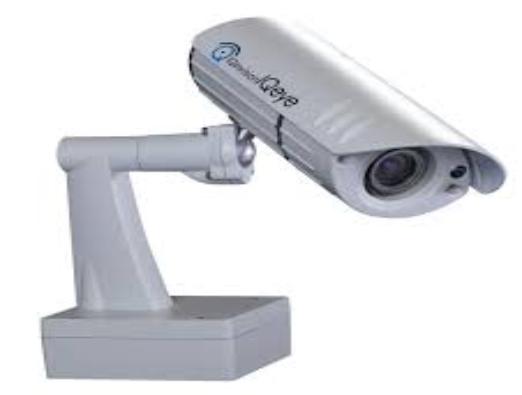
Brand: IQinVision
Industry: Electronic